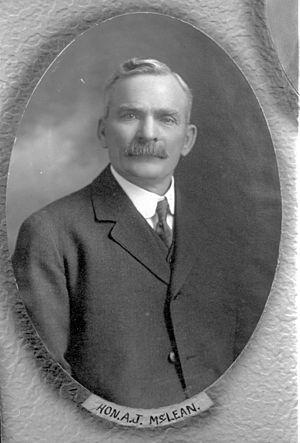
Archibald J. "AJ" McLean était un éleveur de bétail et un homme politique de l'Alberta, au Canada. Il faisait partie des Big Four, les Quatre grands qui ont cofinancé et cofondé le Stampede de Calgary en 1912.